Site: brandenburg
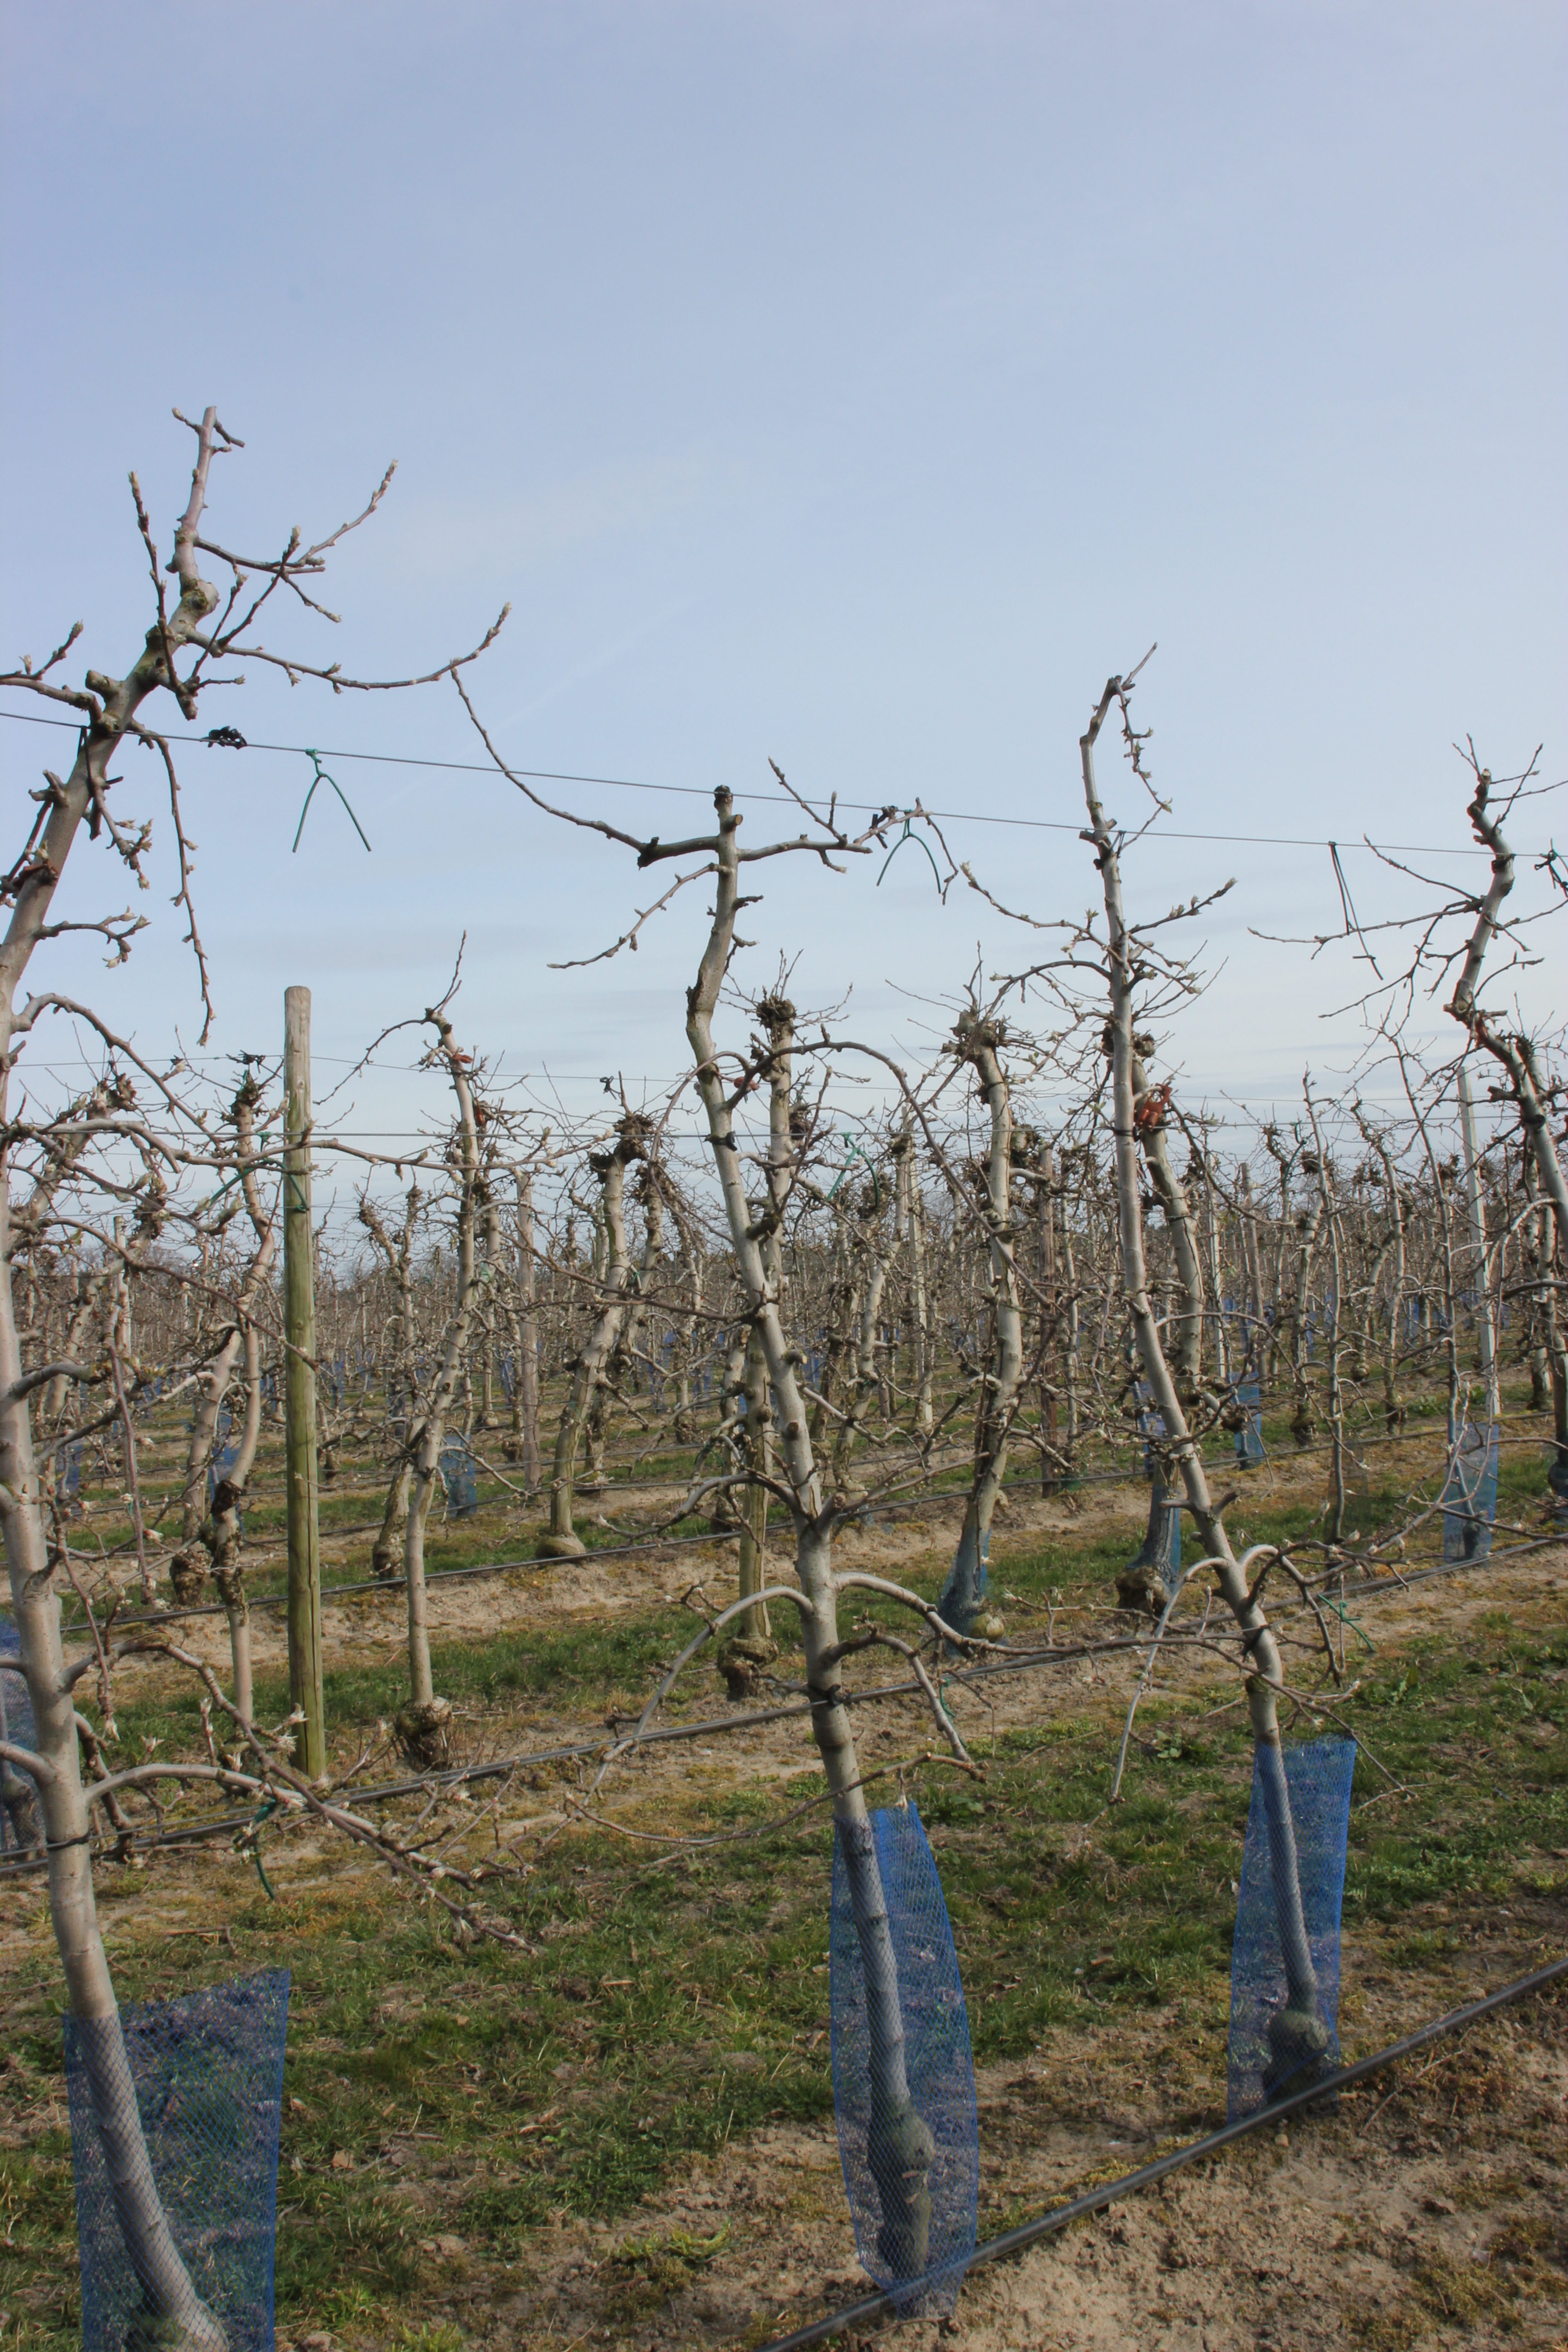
Growth stage (BBCH 54): Inflorescence emergence